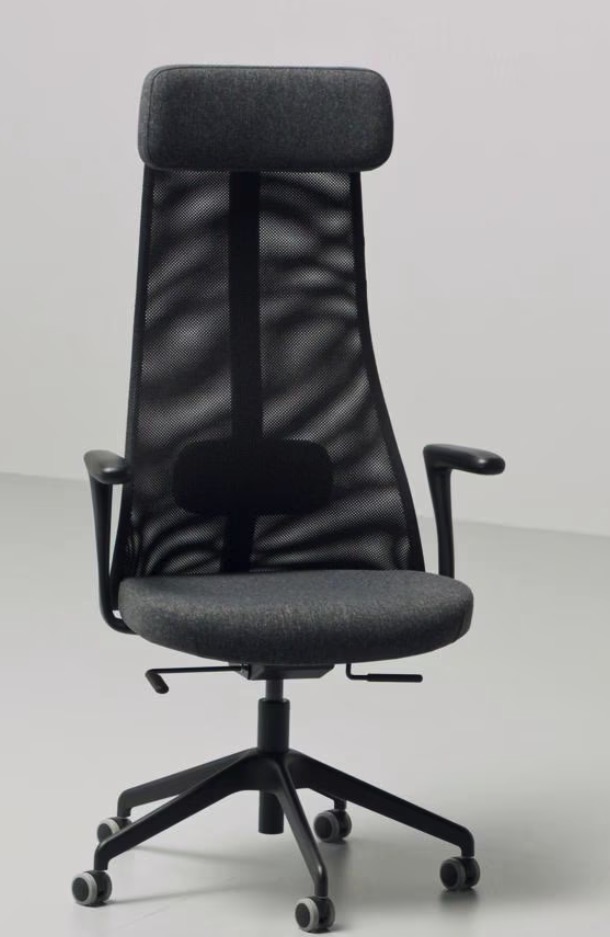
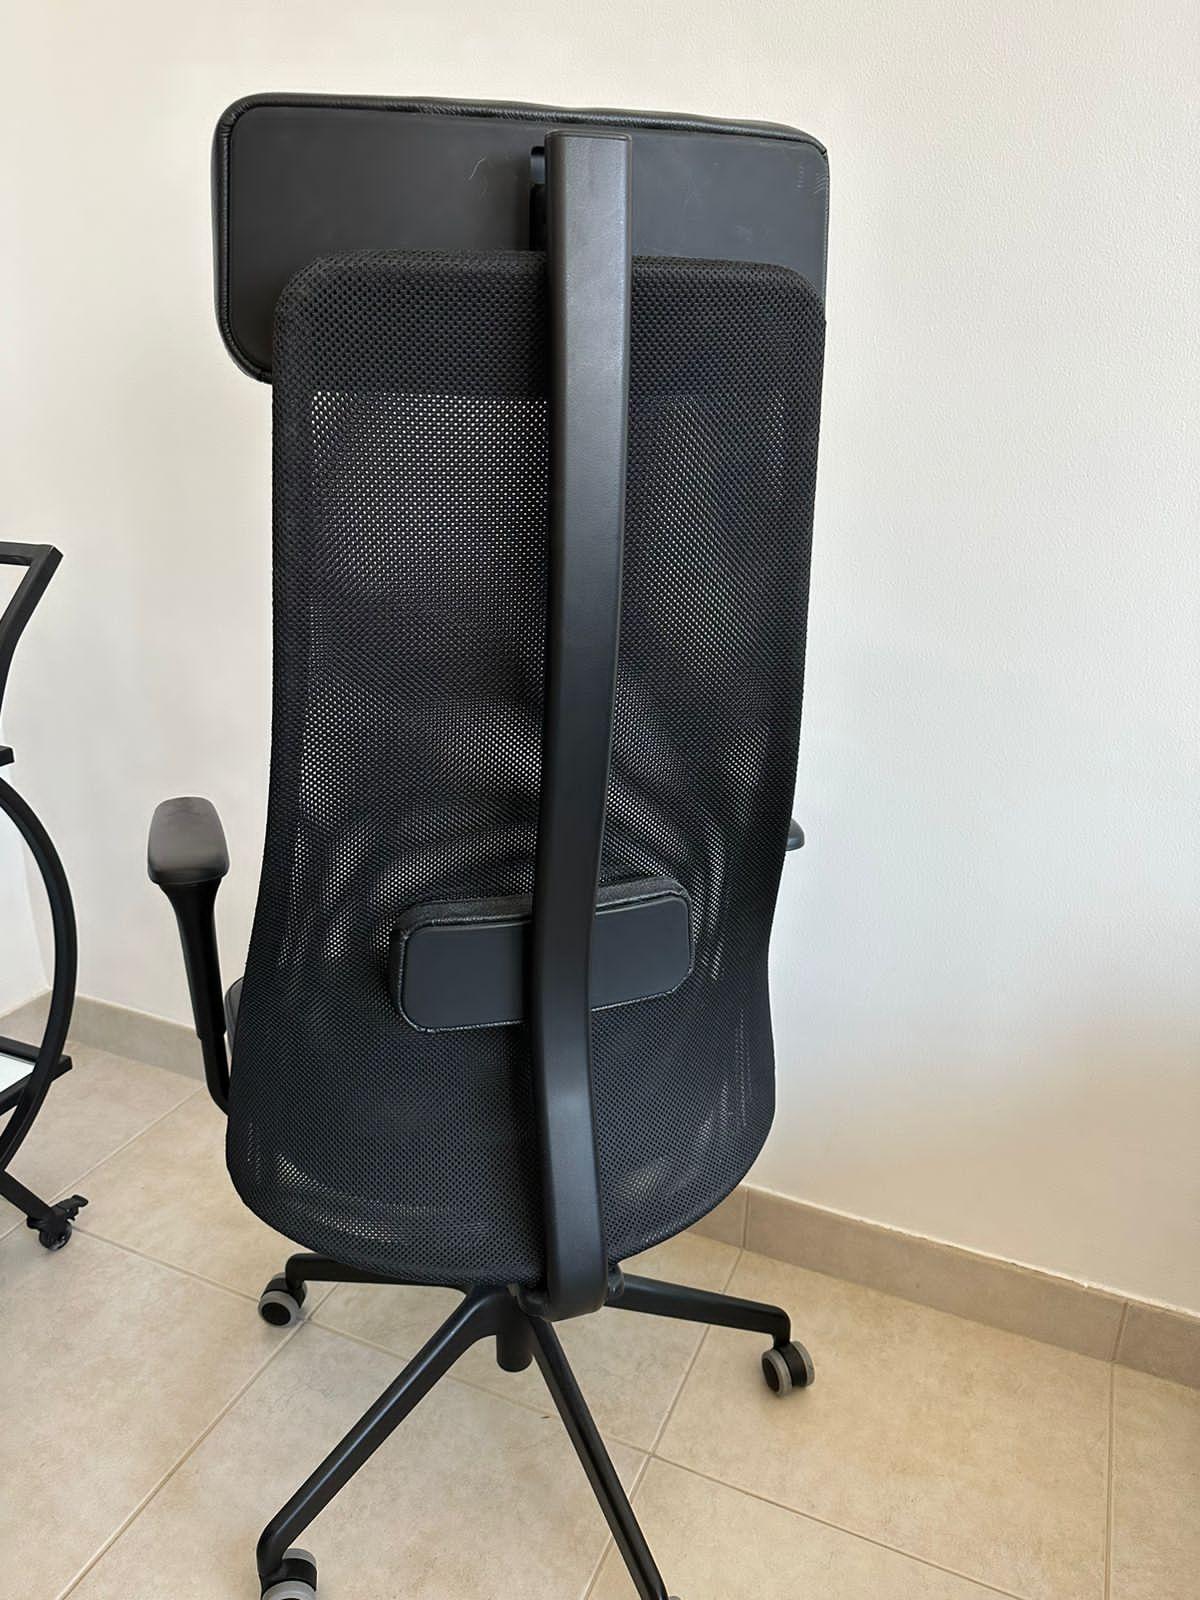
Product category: items_chair
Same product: yes